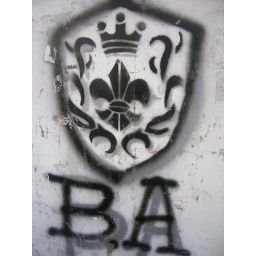
graffiti on a wall in this one street in tainan city, taiwan